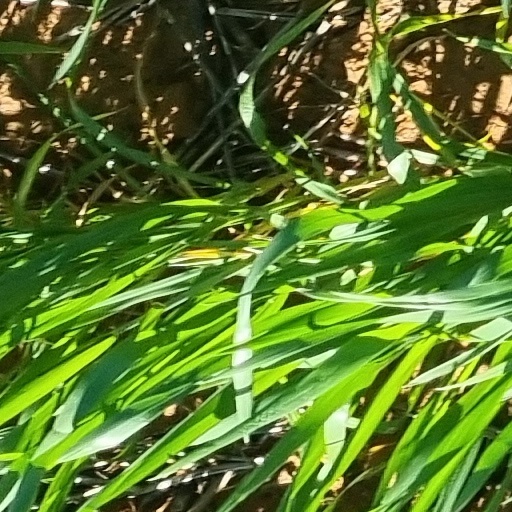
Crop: wheat